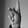
ASL letter: K